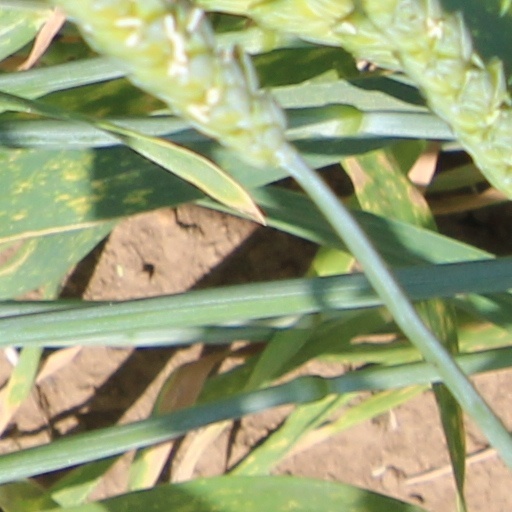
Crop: wheat